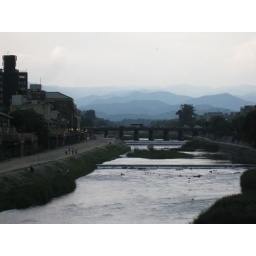
river in kyoto with shaded mountains